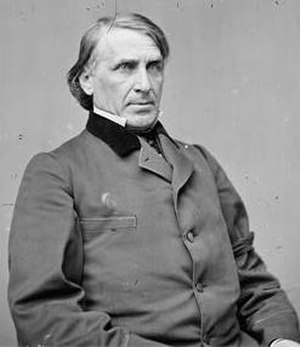
USA's udenrigsministre / Liste over USA's udenrigsministre
Elihu B. Washburne
USA's udenrigsminister er et føderalt embede under USA's regering. Udenrigsministeren er en del af præsidentens kabinet, og det er også præsidenten der udpeger udenrigsministeren efter sin egen indsættelse. Den officielle titel på udenrigsministeren er U.S. Secretary of State.